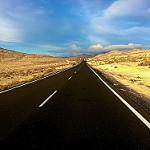
Scene: Outdoor